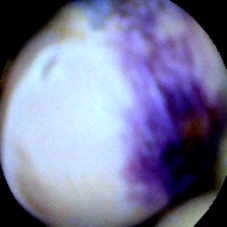
Label: Spotted